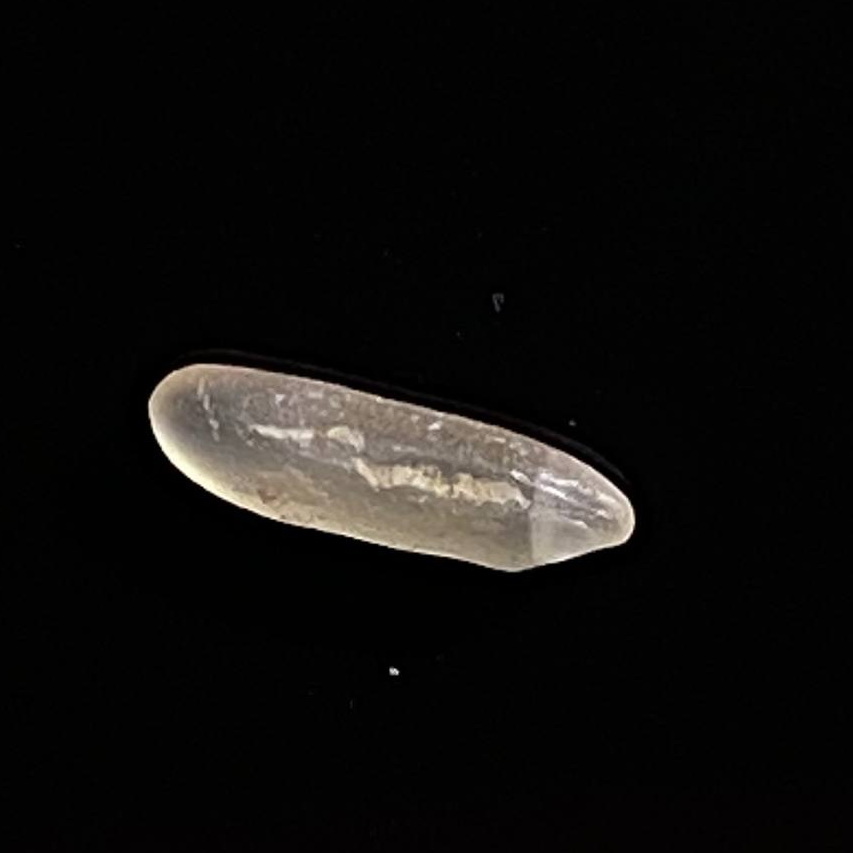
Rice variety: Jirashail